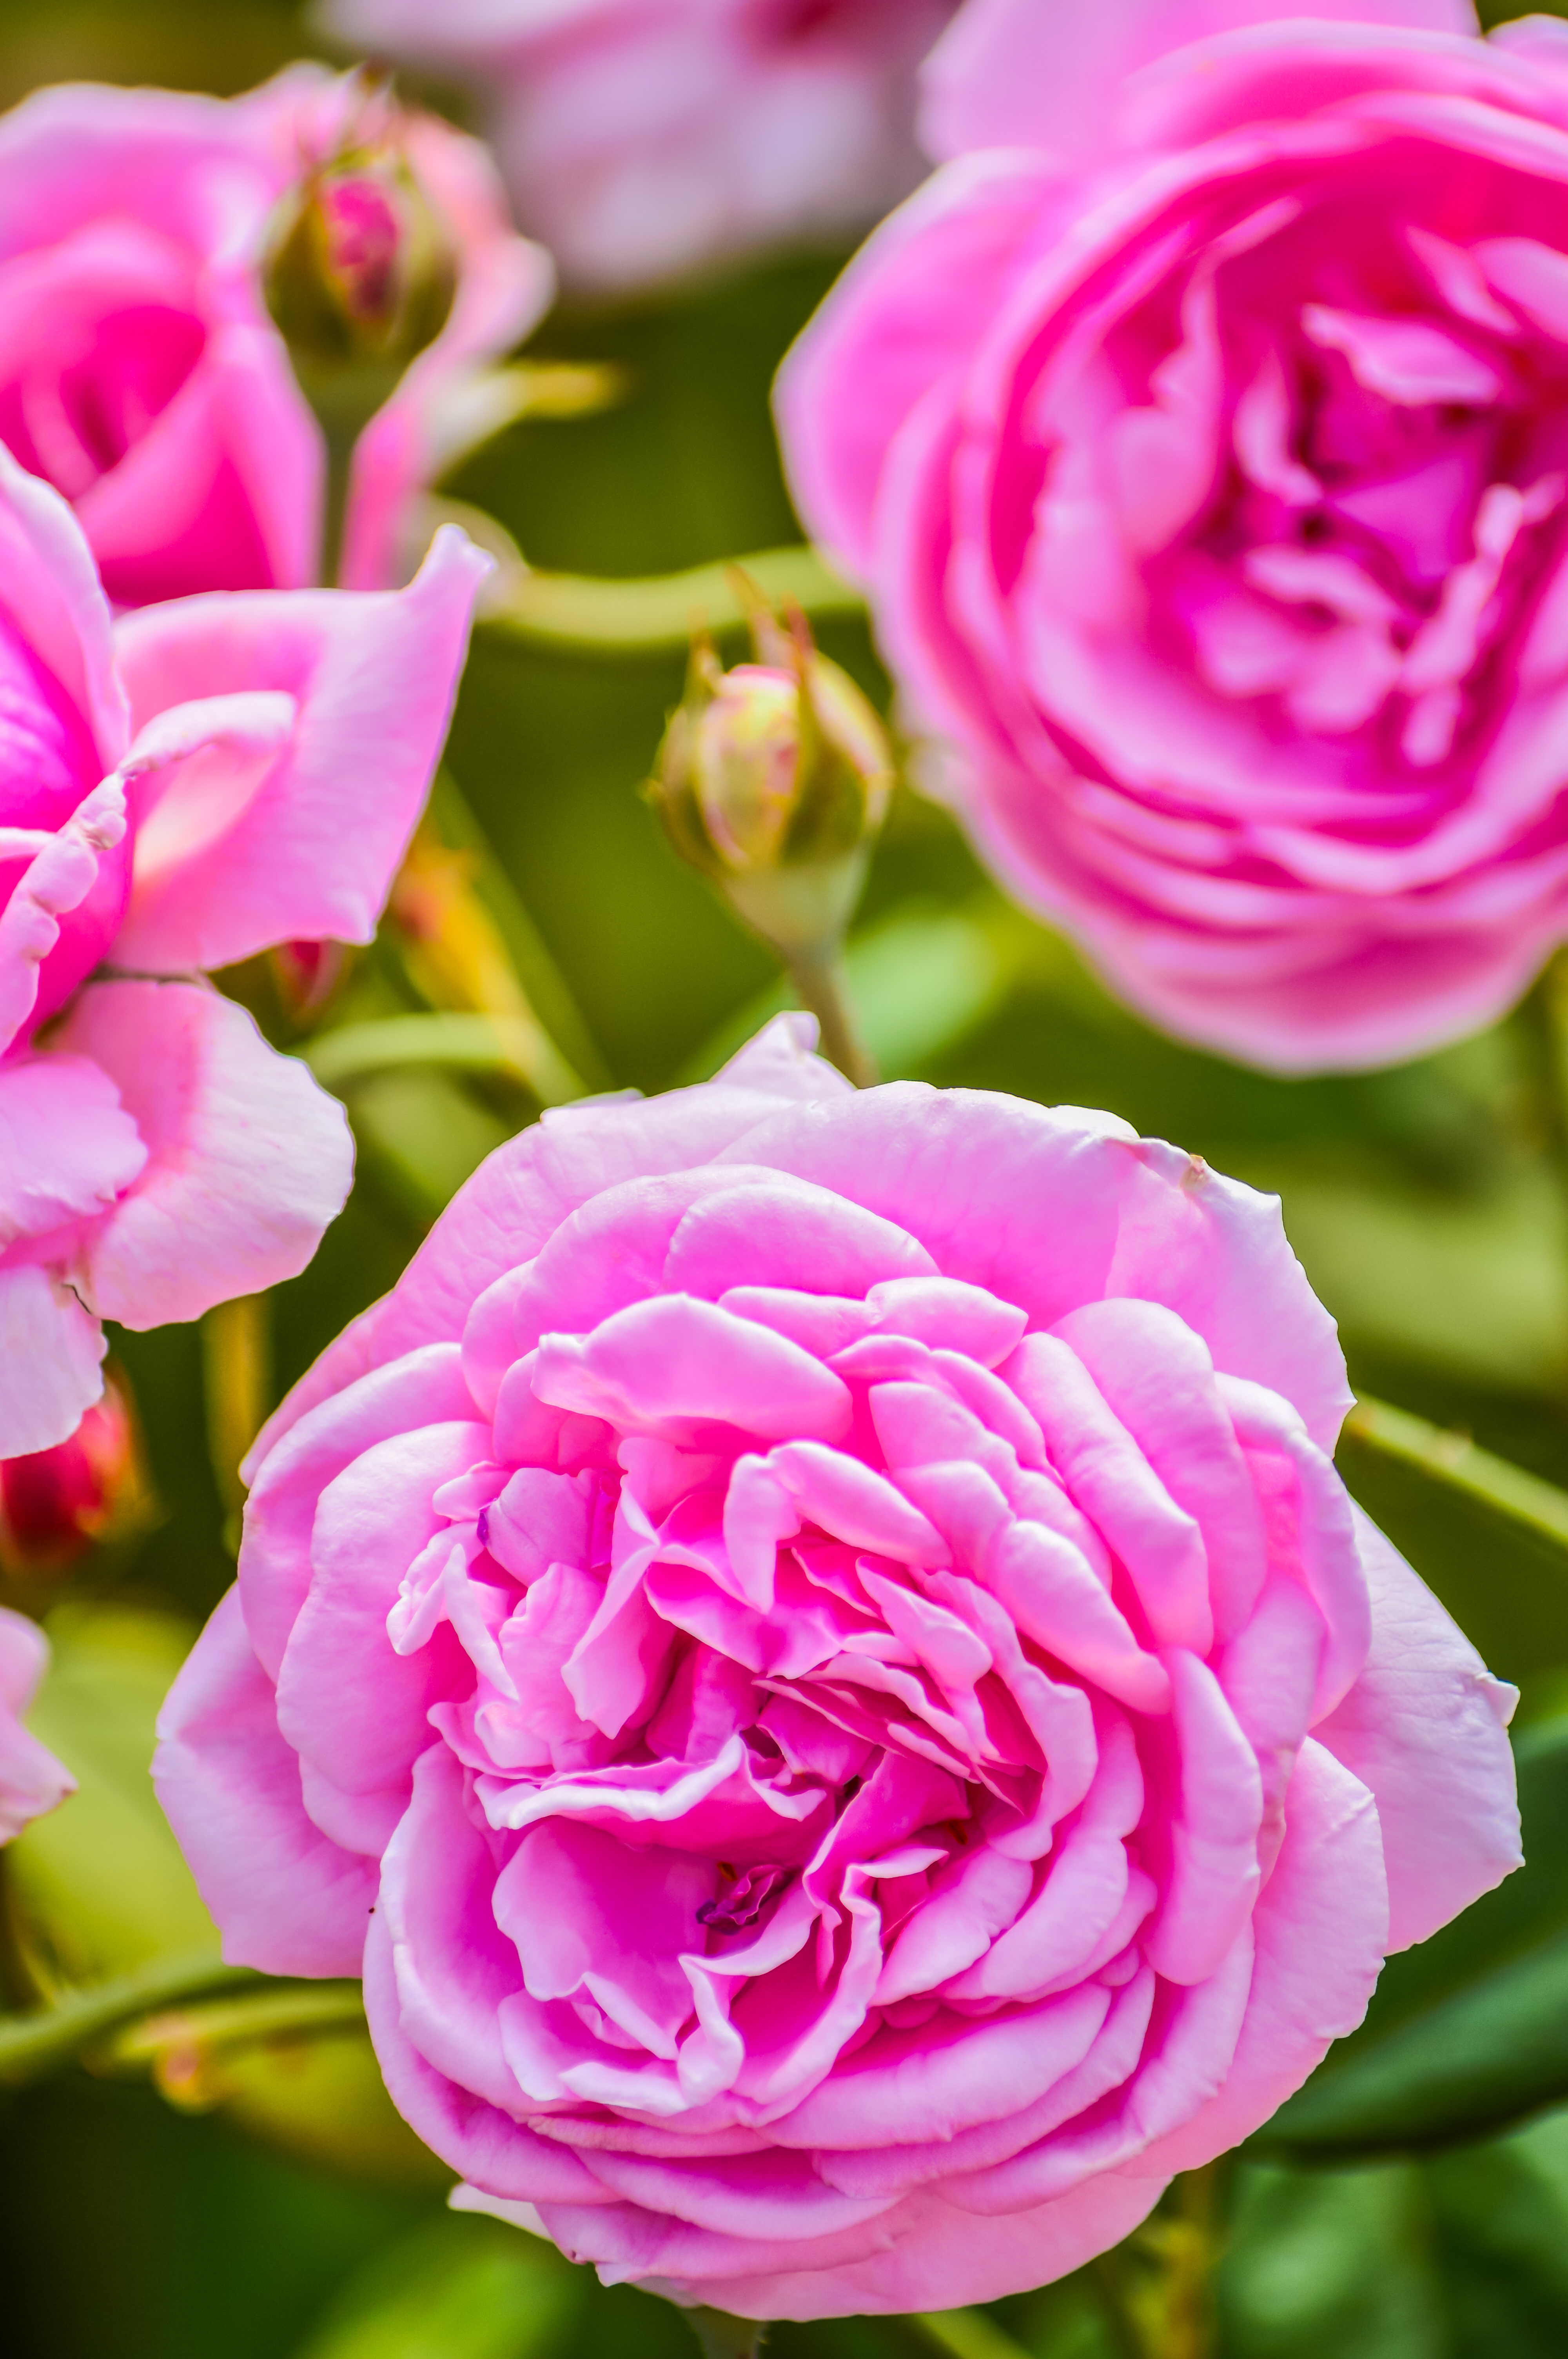
nature, blossom, bokeh, plant, white, flower, petal, floral, love, bouquet, rose, red, color, space, fresh, romantic, pink, flora, background, design, beauty, beautiful, day, peony, floribunda, valentines, macro photography, flowering plant, garden roses, land plant, rosa centifolia